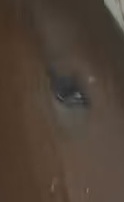
Face region: eyes (orbital_tightening_and_eye_area)
Pain indicator: moderately_present